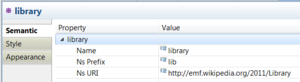
Capture d'écran de la vue Properties de l'IDE open source Eclipse
En génie logiciel, le projet Eclipse Modeling Framework est un framework de modélisation, une infrastructure de génération de code et des applications basées sur des modèles de données structurées. Partant d'une spécification décrite généralement sous la forme d'un modèle en XMI, EMF fournit des outils permettant de produire des classes Java représentant le modèle avec un ensemble de classes pour adapter les éléments du modèle afin de pouvoir les visualiser, les éditer avec un système de commandes et les manipuler dans un éditeur.